East Syriac Rite

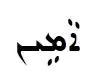
Amen in East Syriac Aramaic

The year is divided into periods of about seven weeks each, called Shawu'i; these are Advent (called Subara, "Annunciation"), Ephiphany, Lent, Easter, the Apostles, Summer, "Elias and the Cross", "Moses", and the "Dedication" (Qudash idta). "Moses" and the "Dedication" have only four weeks each. The Sundays are generally named after the Shawu'a in which they occur, "Fourth Sunday of Epiphany", "Second Sunday of the Annunciation ", etc., though sometimes the name changes in the middle of a Shawu'a. Most of the "Memorials" (dukhrani), or saints' days, which have special lections, occur on the Fridays between Christmas and Lent, and are therefore movable feasts, such as Christmas, Ephiphany, the Assumption, and about thirty smaller days without proper lections are on fixed days. There are four shorter fasting periods besides the Great Fast (Lent); these are: